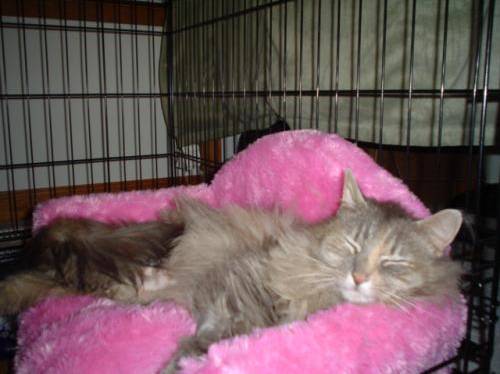
Label: cat